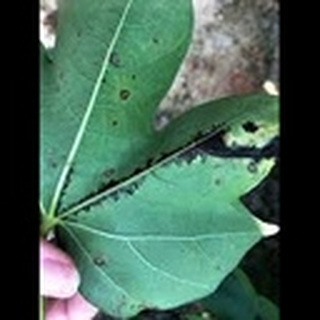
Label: cotton_bacterial_blight